Richard Henry Lee Chichester

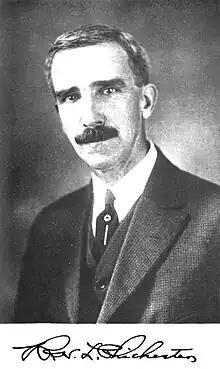
Photographic portrait and signature of Judge Richard Henry Lee Chichester, 1915

Richard Henry Lee Chichester (April 18, 1870 – February 2, 1930) was a Virginia lawyer who served as a Commonwealth's Attorney and as a judge of the Supreme Court of Appeals of Virginia.